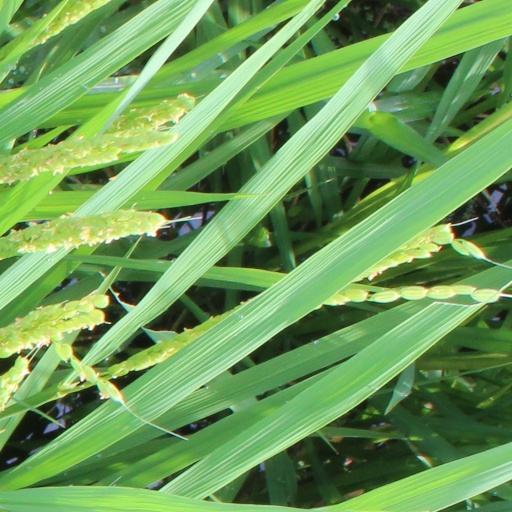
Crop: rice